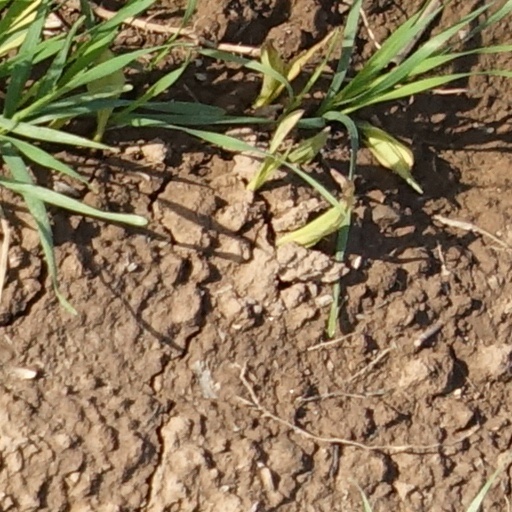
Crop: wheat